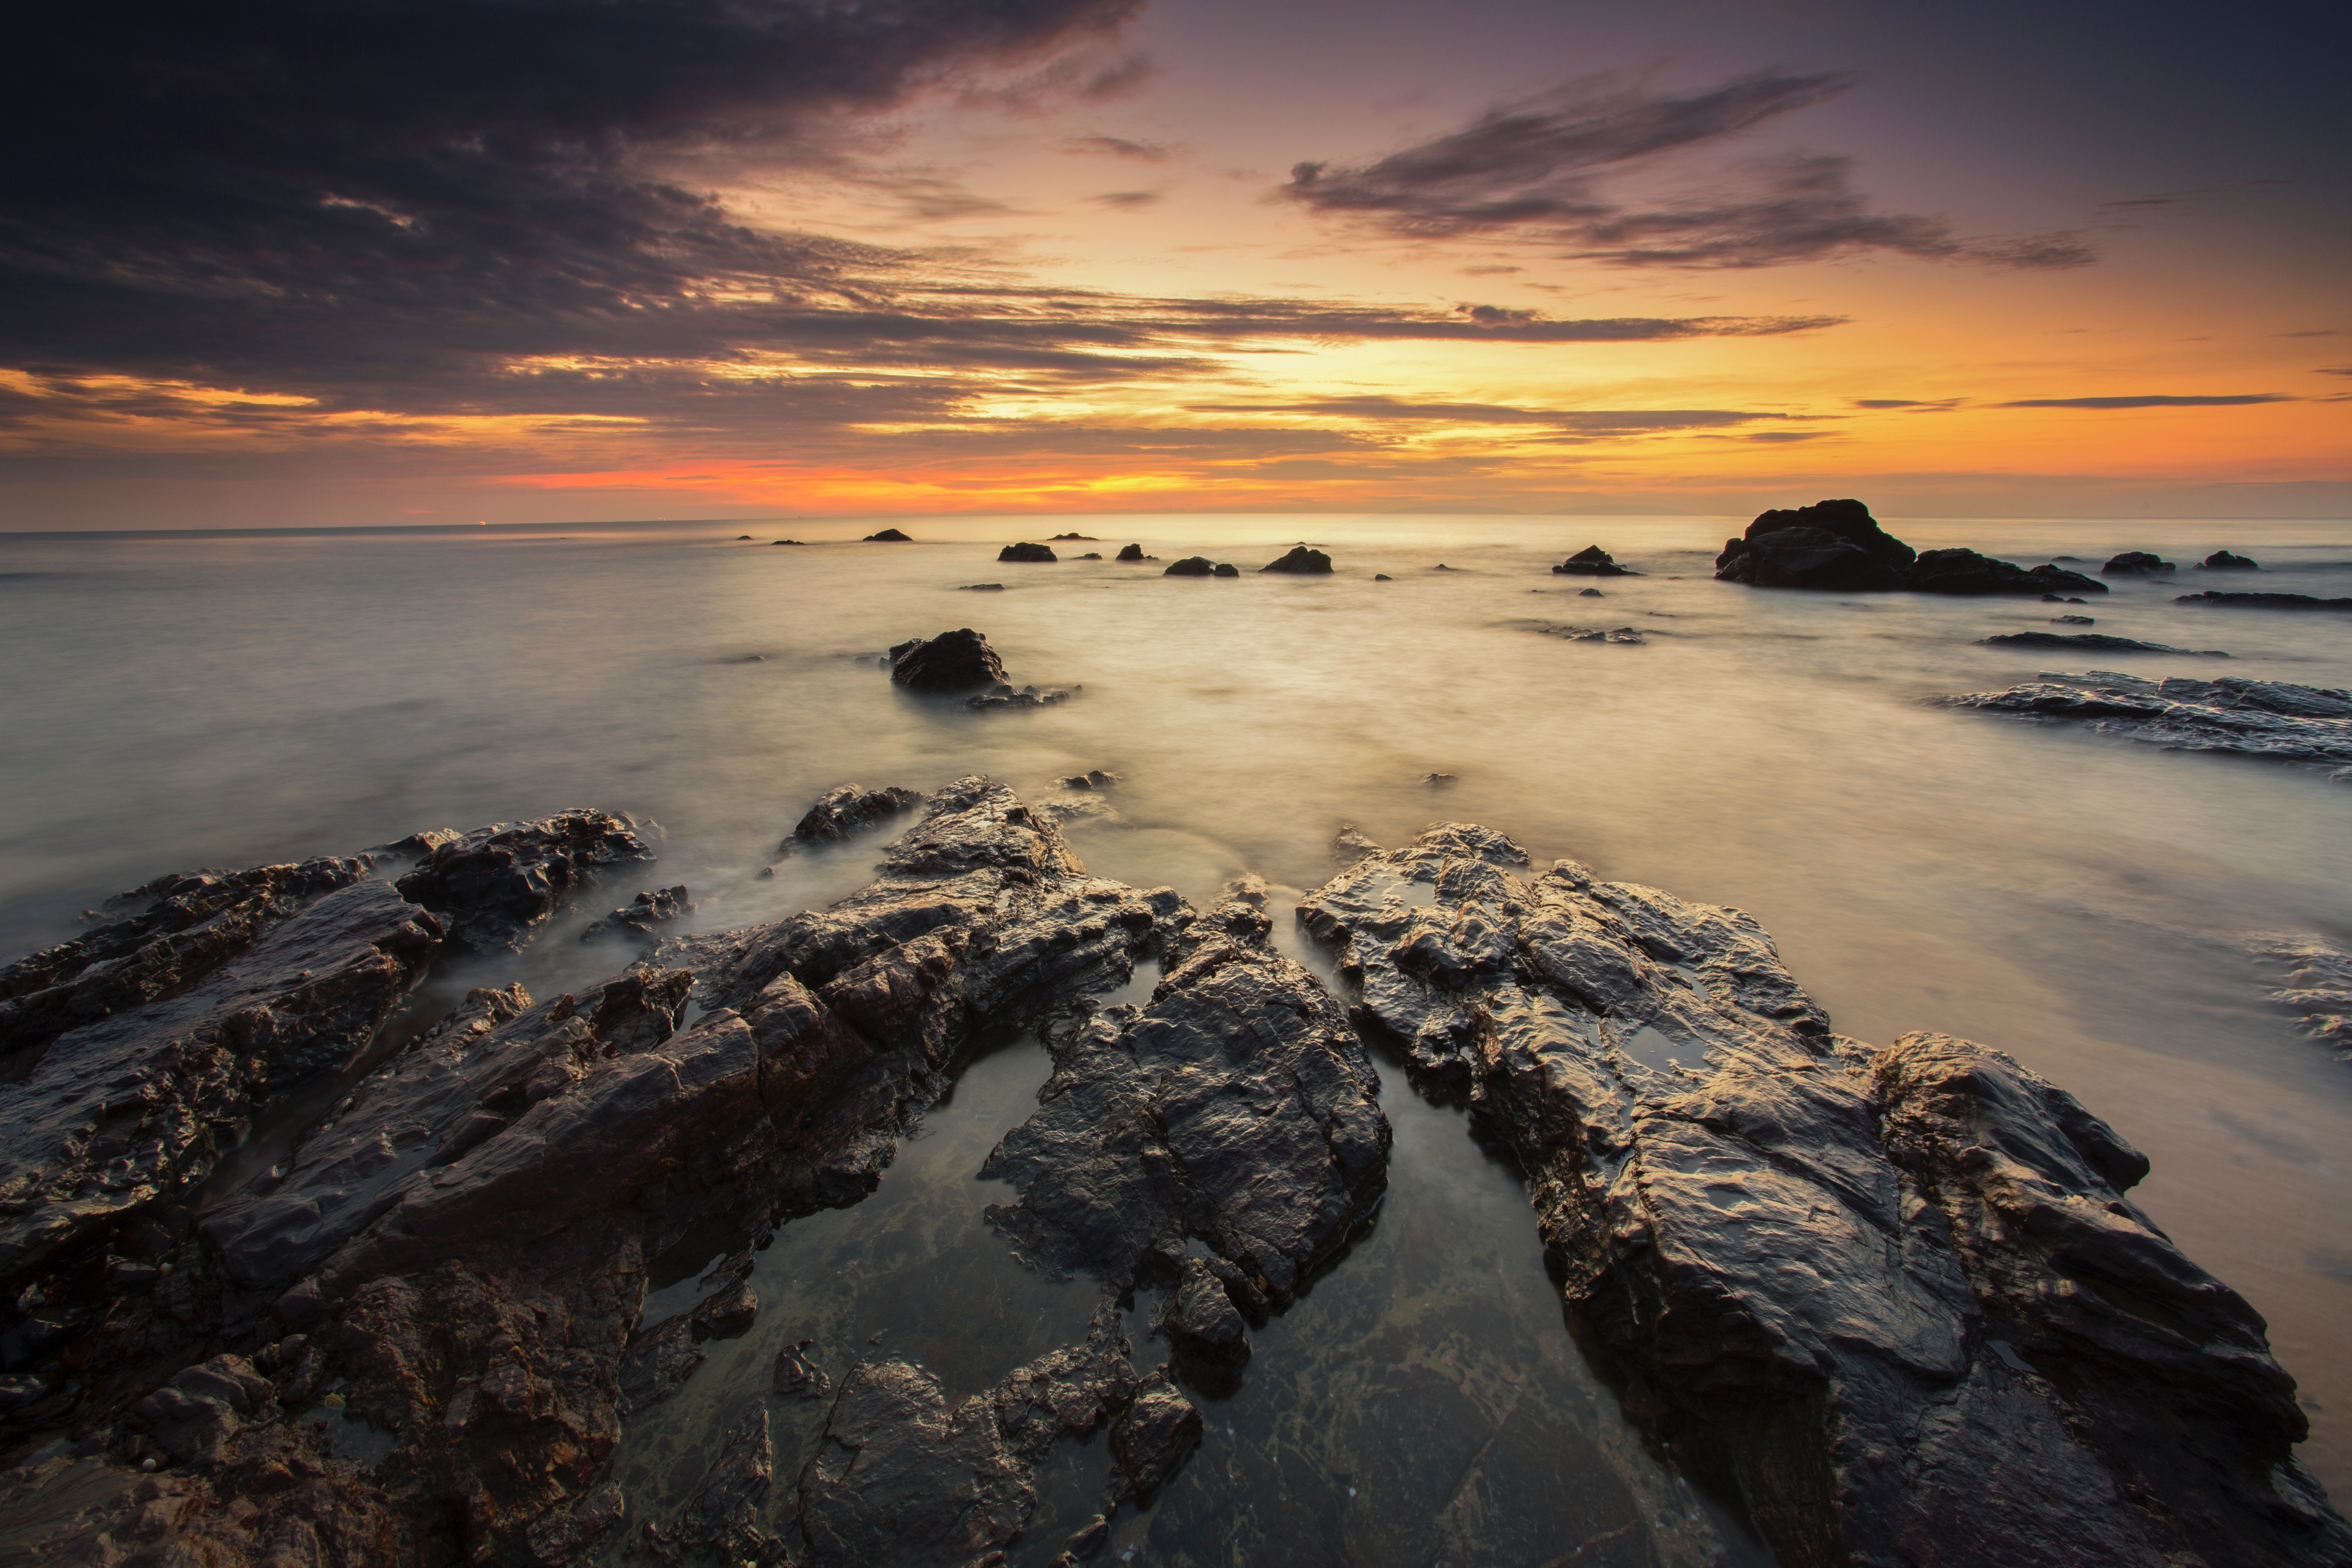
sky, body of water, sea, nature, water, coast, horizon, shore, ocean, rock, cloud, sunset, beach, wave, natural landscape, morning, sunrise, reflection, evening, coastal and oceanic landforms, dusk, dawn, calm, headland, wind wave, landscape, sunlight, skerry, afterglow, tide, tropics, bay, tide pool, inlet, sound, promontory, meteorological phenomenon, sand, igneous rock